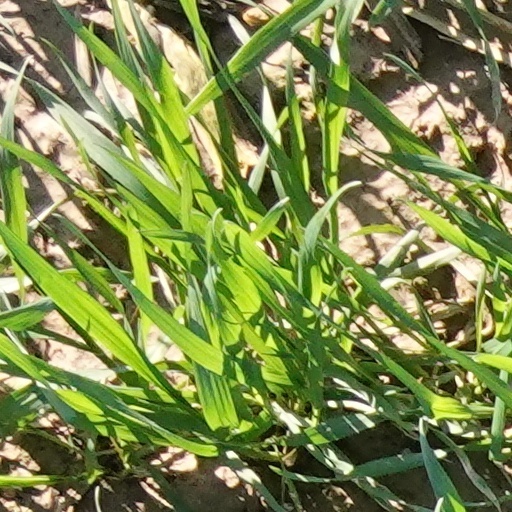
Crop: wheat